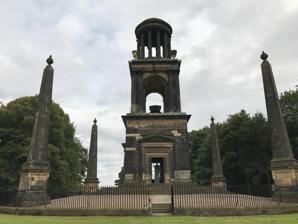
Building: The Rockingham Mausoleum
Country: United Kingdom
Year built: 1789
Historic site in South Yorkshire, England Rockingham Mausoleum "an outstandingly fine and noble structure" Type Cenotaph Location Wentworth Coordinates 53°28′06″N 1°22′43″W / 53.4684°N 1.3785°W / 53.4684; -1.3785 OS grid reference SK413970 Area South Yorkshire Height 90 feet (27 m) Built 1783–89 Architect John Carr Architectural style(s) Neo-classical Governing body Fitzwilliam Wentworth Amenity Trust Listed Building – Grade I Official name Rockingham Mausoleum Including Obelisks and Railed Enclosure Designated 29 April 1968 Reference no. 1286386 Location of Rockingham Mausoleum in South Yorkshire The Rockingham Mausoleum , Wentworth , near Rotherham , South Yorkshire , England is a cenotaph commemorating Charles Watson-Wentworth, 2nd Marquess of Rockingham , who was Prime Minister at the time of his death in 1782. The name by which the memorial is now known is in fact a misnomer, since Charles Watson-Wentworth is buried in York Minster . Eighteenth and nineteenth century sources refer to the edifice simply as "the Monument". History The Rockingham Mausoleum was commissioned in 1783 by William Fitzwilliam, 4th Earl Fitzwilliam when he inherited the estates of his uncle Charles Watson-Wentworth, 2nd Marquess of Rockingham who died without a direct male heir. The architect chosen for the Rockingham Mausoleum was John Carr of York , who had already built the stable block at Wentworth Woodhouse for Lord Rockingham himself. Carr was to do a great deal of work for Lord Fitzwilliam, notably alterations to the side pavilions and to the west elevation of Wentworth Woodhouse. He submitted a number of options for the monument, some of which were based on the concept of an obelisk . The three-storey design ultimately selected for the Rockingham Mausoleum may have been inspired by the Mausoleum of the Julii at St Remy de Provence, Glanum near Arles , France . As executed, it is a combination of a cenotaph and a Temple of Friendship, housing within it a statue by Joseph Nollekens of Rockingham himself in Garter robes with upraised hand. Building started in 1785 and took four years to complete. accounts record regular small payments to local artisans and more infrequent but larger disbursements to better-known craftsmen such as Nollekens. The building was enclosed by a fence of 743 iron railings commissioned from the Rotherham iron-founders Samuel Walker and Company. Finally, in 1792 four obelisks, which had previously stood on the West side of the Woodhouse, were relocated to the Monument and placed inside the enclosure. The monument is the property of the Fitzwilliam Wentworth Amenity Trust, which completed its restoration in the 1980s with the aid of compensation from British Coal and a grant from English Heritage. It only became possible to undertake this work when local coal mining operations had come to an end, making it safe to remove iron clamps which had kept the building stable while mining was in progress. The monument was opened to the public for the first time in 1991. The Fitzwilliam Wentworth Amenity Trust is a charitable trust formed in 1979 with an endowment from the Thomas Wentworth-Fitzwilliam, 10th Earl Fitzwilliam . The principal aim of the Trust is to promote the permanent conservation of lands and building of beauty or historic interest and generally to protect, preserve and improve the rural and visual character and amenities of the Parish of Wentworth and the adjacent areas. The Trust continues to invest in the conservation and restoration of the landscape and buildings in and around Wentworth. Architecture and description The mausoleum is built of ashlar sandstone . It is a 90 feet (27 m) high three-stage monument, with obelisks at the four corners. Niches in the walls support busts of eight of the Marquis's closest friends, all luminaries of the Whig hierarchy; Admiral Viscount Keppel , Edmund Burke , Sir George Savile , Charles James Fox , The Duke of Portland , John Lee , Lord John Cavendish and Frederick Montagu . The original busts by Nollekens, Carrachi, John Bacon and William Hickey have now been replaced by casts. The large sarcophagus which can be seen from the exterior reposing on the first storey is vacant. Pevsner described it as "an outstandingly fine and noble structure". It is a Grade I listed building . See also Grade I listed buildings in South Yorkshire Listed buildings in Wentworth, South Yorkshire References Wikimedia Commons has media related to Rockingham Mausoleum, Wentworth .